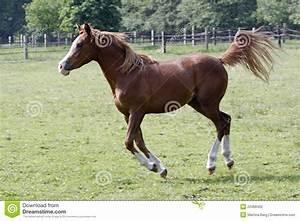
horse